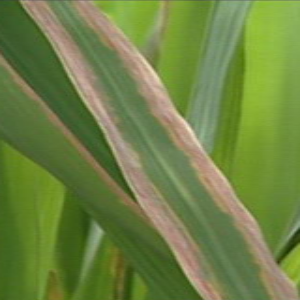
Disease: Bacterialblight